Forced-air gas

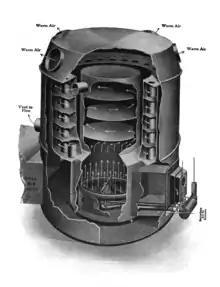
Older furnaces sometimes relied on gravity instead of a blower to circulate air.

Gas-fired forced-air furnaces have a burner in the furnace fueled by methane gas. A blower forces cold air through a heat exchanger and then through duct-work that distributes the hot air through the building. Each room has an outlet from the duct system, often mounted in the floor or low on the wall some rooms will also have an opening into the cold air return duct. Depending on the age of the system, forced-air gas furnaces use either a pilot light or a solid-state ignition system (spark or hot surface ignition) to light the methane gas burner. The methane gas is fed to buildings from a main gas line. The duct work supplying the hot air (and sometimes cool air if an AC unit is tied into the system) may be insulated. A thermostat starts and stops the furnace to regulate temperature. Large homes or commercial buildings may have multiple thermostats and heating zones, controlled by powered dampers. A digital thermostat can be programmed to activate the gas furnace at certain times. For example, a resident may want the temperature in their dwelling to rise 15 minutes before returning from work.